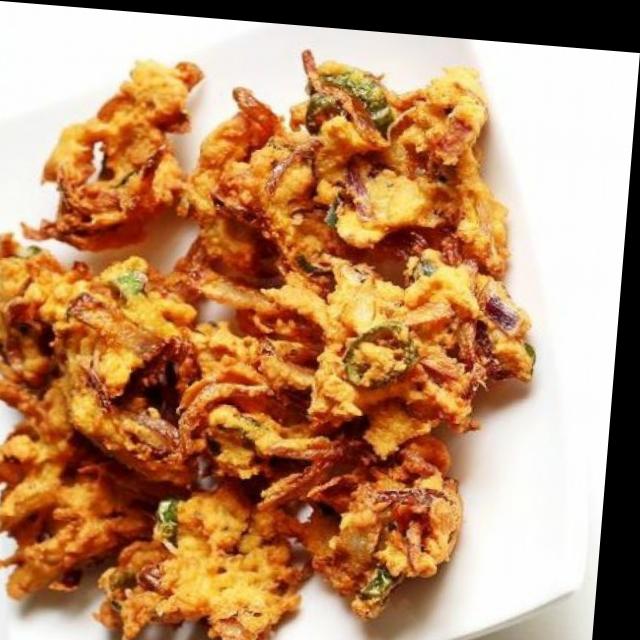
Dish: pakode